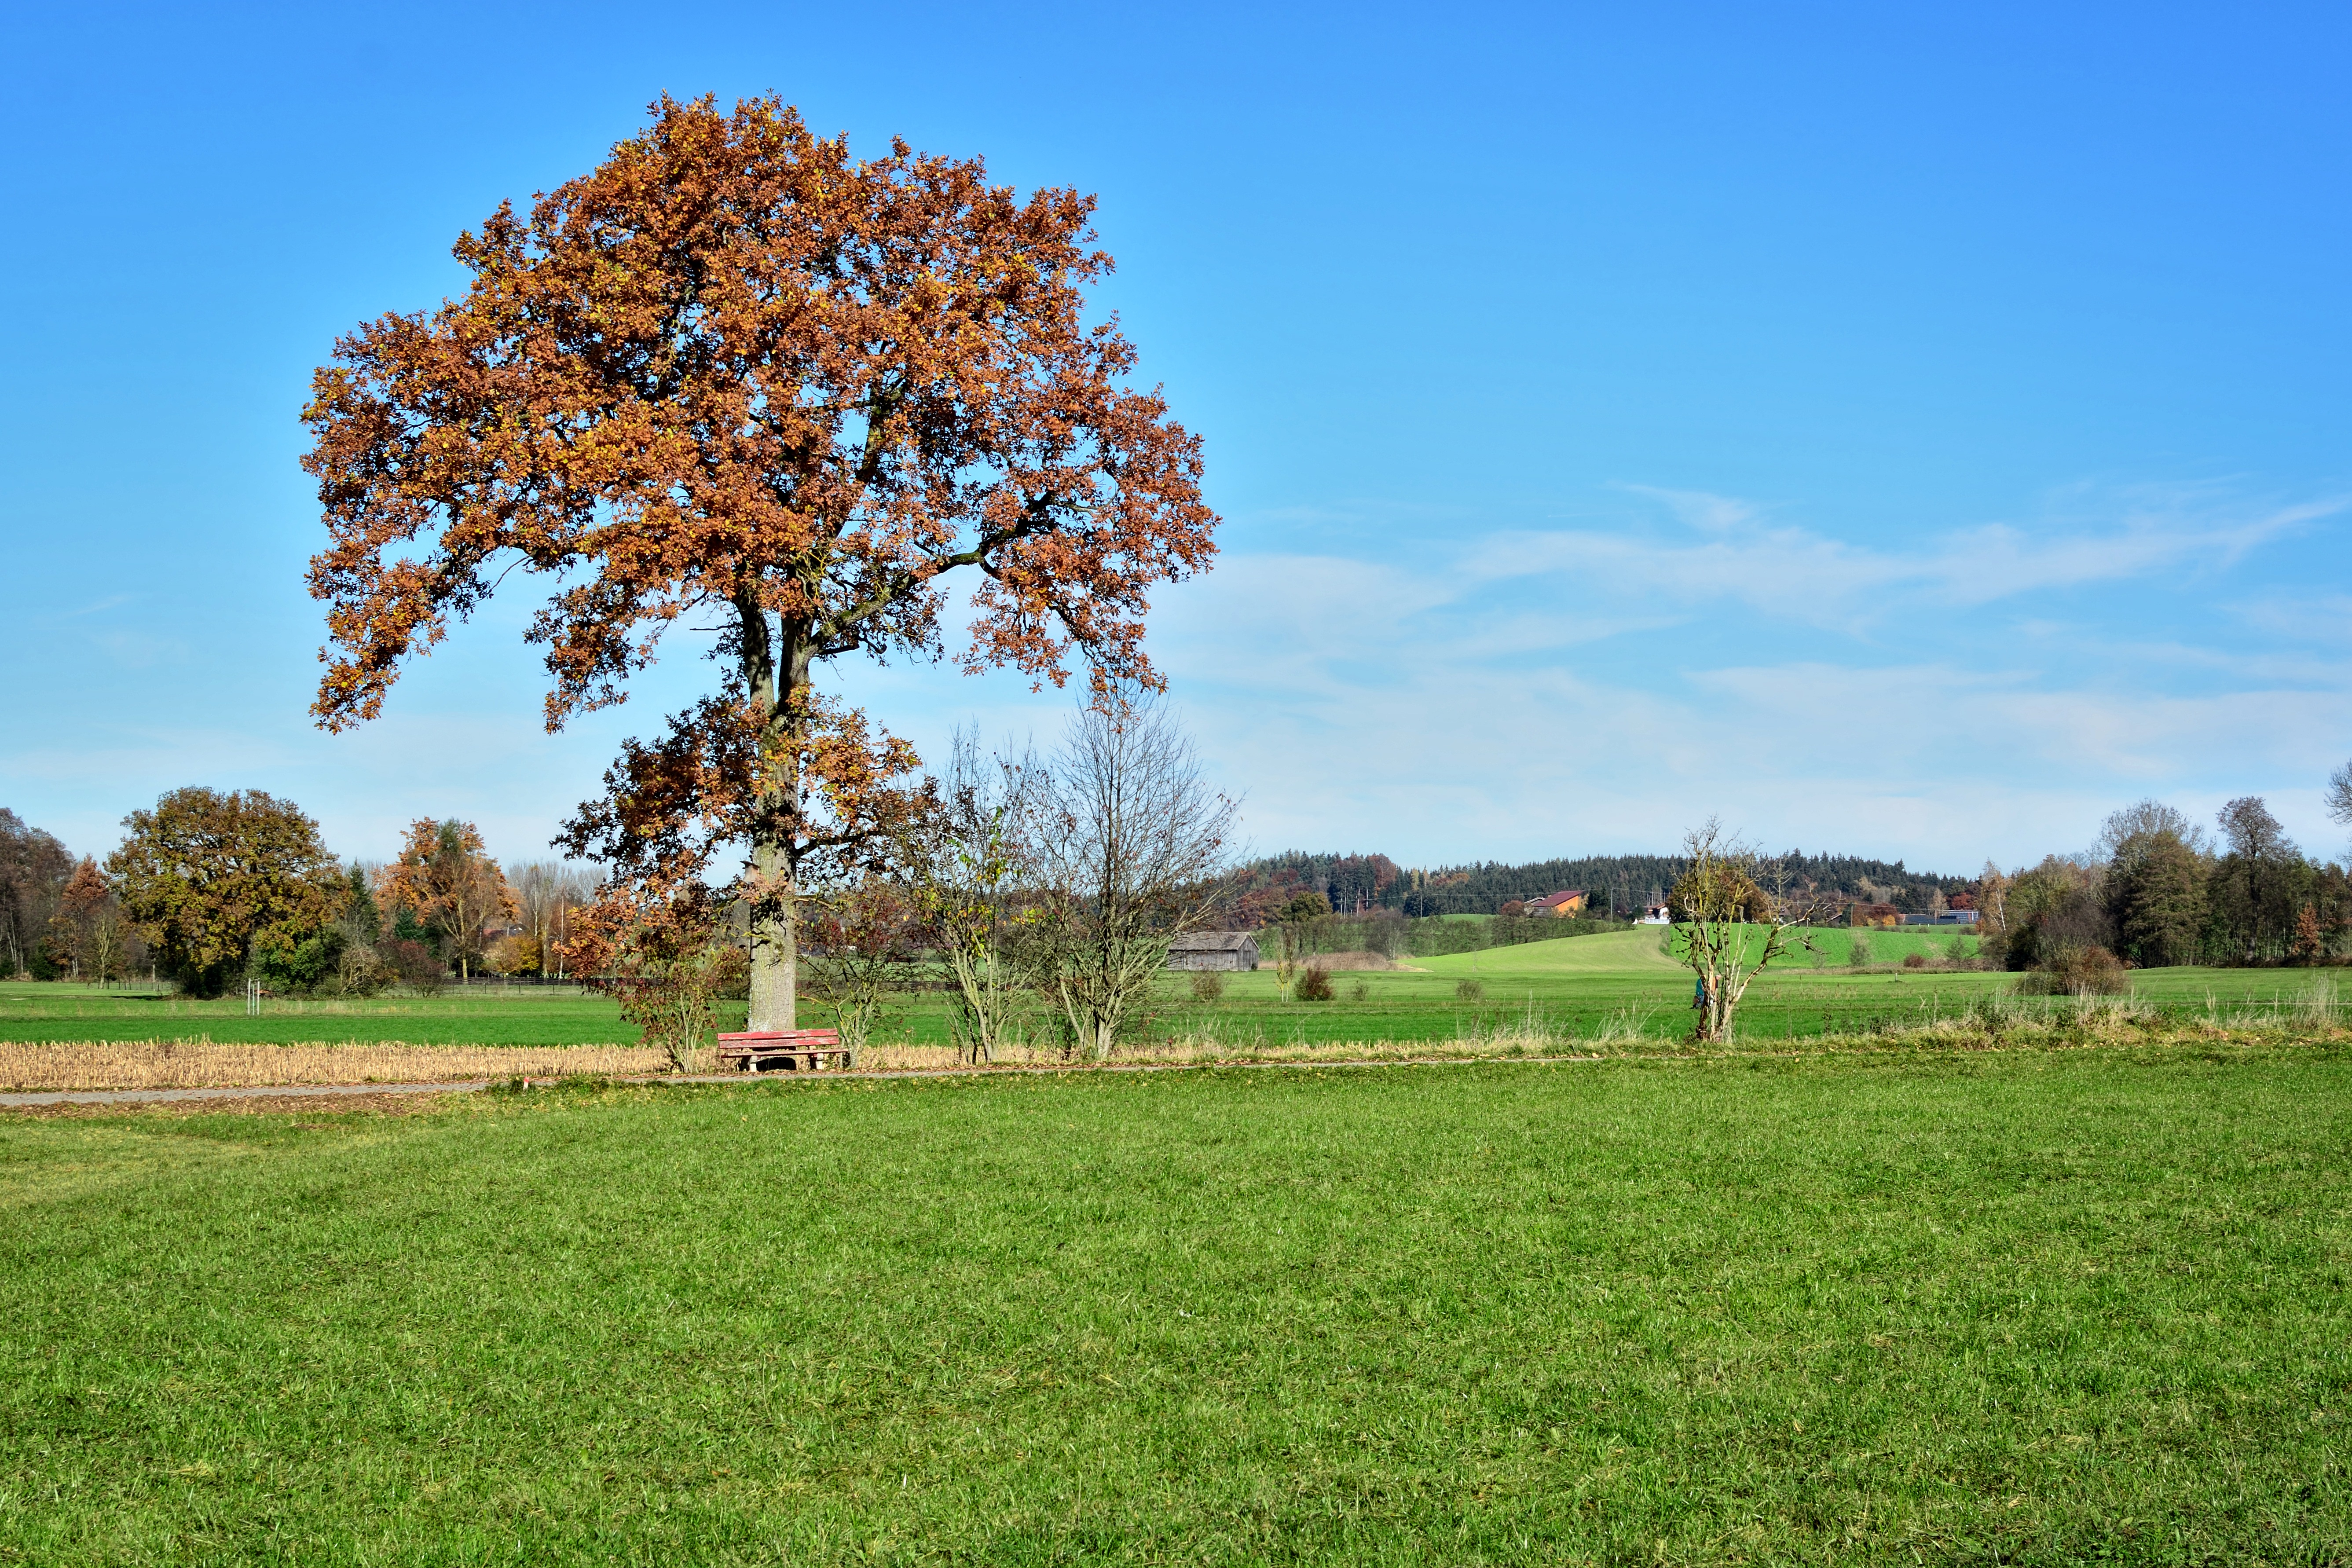
landscape, tree, nature, grass, plant, sky, field, farm, lawn, meadow, prairie, flower, green, pasture, autumn, agriculture, plain, leaves, grassland, shrub, mood, fall color, ecosystem, autumn colours, rural area, individually, woody plant